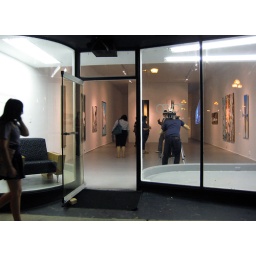
girl walking by